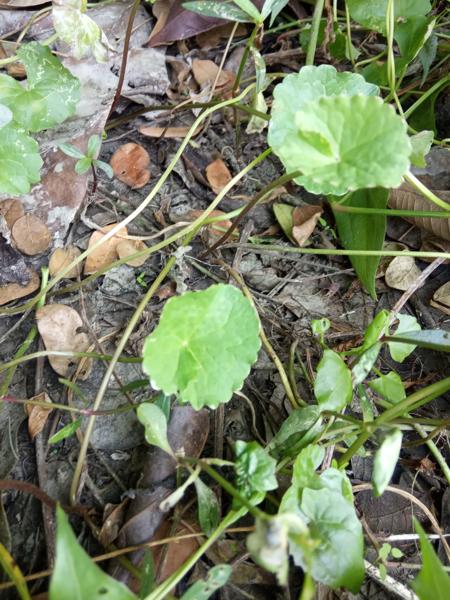
Weed species: Centella asiatica